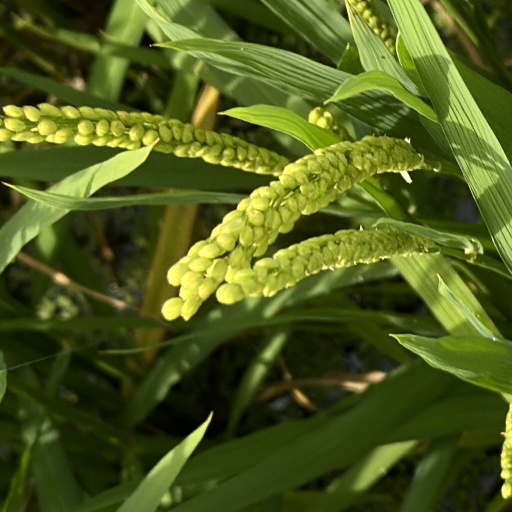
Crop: rice